Sergey Sazonov

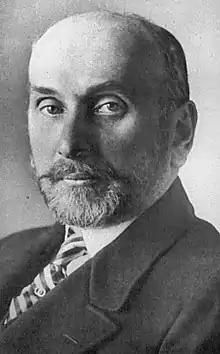
Sergei Sazonov

Sergei Dmitryevich Sazonov GCB (Russian: Сергей Дмитриевич Сазонов; 10 August 1860 in Ryazan Governorate 11 December 1927) was a Russian statesman and diplomat who served as Foreign Minister from November 1910 to July 1916. The degree of his involvement in the events leading up to the outbreak of World War I is a matter of keen debate, with some historians putting the blame for an early and provocative mobilization squarely on Sazonov's shoulders, and others maintaining that his chief preoccupation was "to reduce the temperature of international relations, especially in the Balkans".